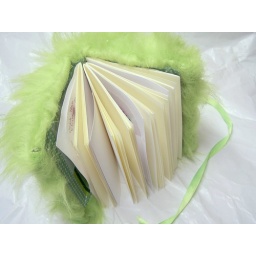
green faux fur book with tiny things in glassine envelopes